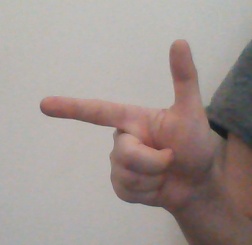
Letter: yaa